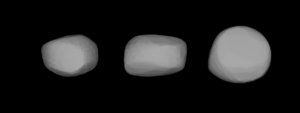
(199) Byblis est un astéroïde de la ceinture principale découvert par Christian Peters le 9 juillet 1879. Son nom fait référence à Byblis, un personnage de la mythologie grecque.